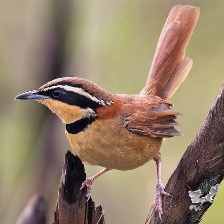
Species: COLLARED CRESCENTCHEST
Scientific name: MELANOPAREIA TORQUATA